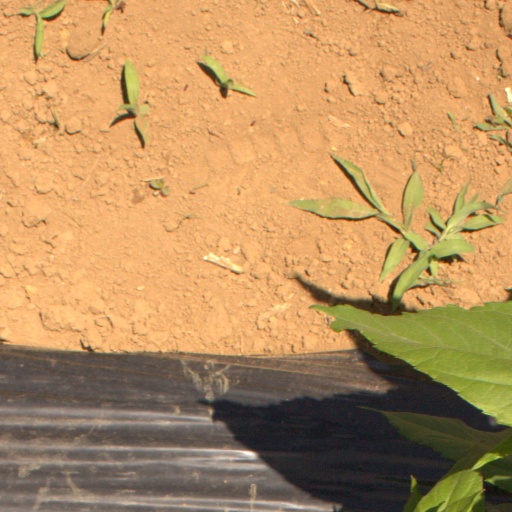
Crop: Jerusalem artichoke